Douglas A. Munro Coast Guard Headquarters Building

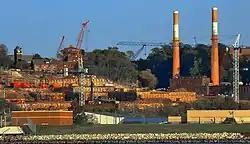
Construction of the U.S. Coast Guard Headquarters Building in 2010

In 2004, the Coast Guard began exploring its need for a new headquarters facility. The General Services Administration, the Office of Management and Budget, and the U.S. Department of Homeland Security determined that it would be more cost-effective for the Coast Guard to move to a secure, federally owned site than to find a replacement lease for Transpoint Building. A new U.S. Coast Guard Headquarters Building on the campus of the historic St. Elizabeths Hospital was proposed in the 2006 federal budget. Construction of the building began in 2009 after receiving funding from the American Recovery and Reinvestment Act of 2009. Budgeted at $646.2 million, it was the largest GSA project at the time.